Sam Cho

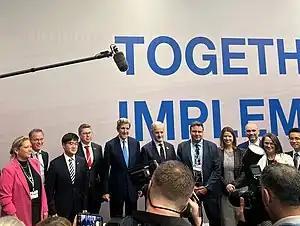
Sam Cho standing with John Kerry and other world leaders at COP 27 in Sharm-El-Sheikh, Egypt

Cho has been an advocate of strong environmental practices within and across ports industries. As a managing member of the Northwest Seaport Alliance, Cho worked in partnership with the U.S. Department of State and the U.S. Department of Energy to explore the feasibility of a "green trade corridor" between South Korea and the Pacific Northwest.